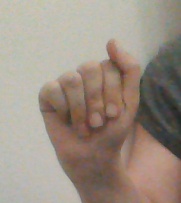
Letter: saad